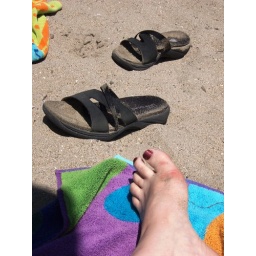
Capitola Beach Foot sans shoe in sand